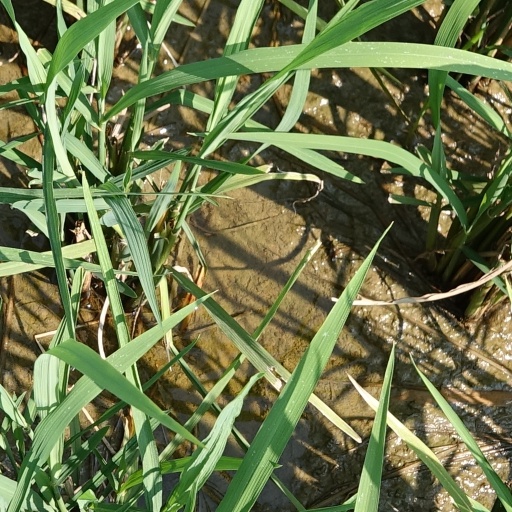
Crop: rice